Raid of the Redeswire

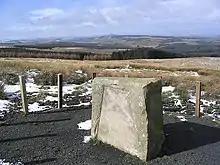
The Redeswire Stone

The story of the skirmish was turned into a border ballad edited and published by Walter Scott.